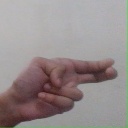
अक्षर: ह